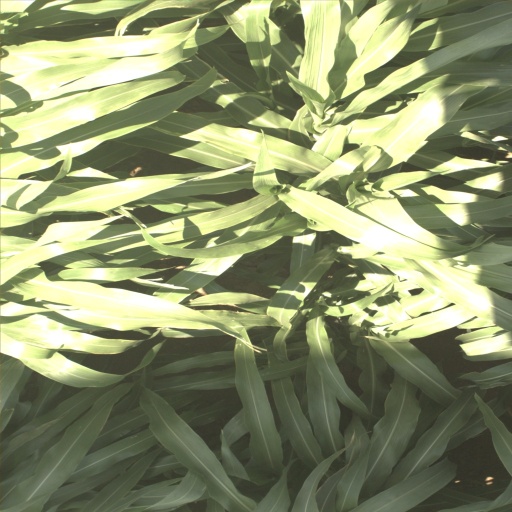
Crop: sorghum